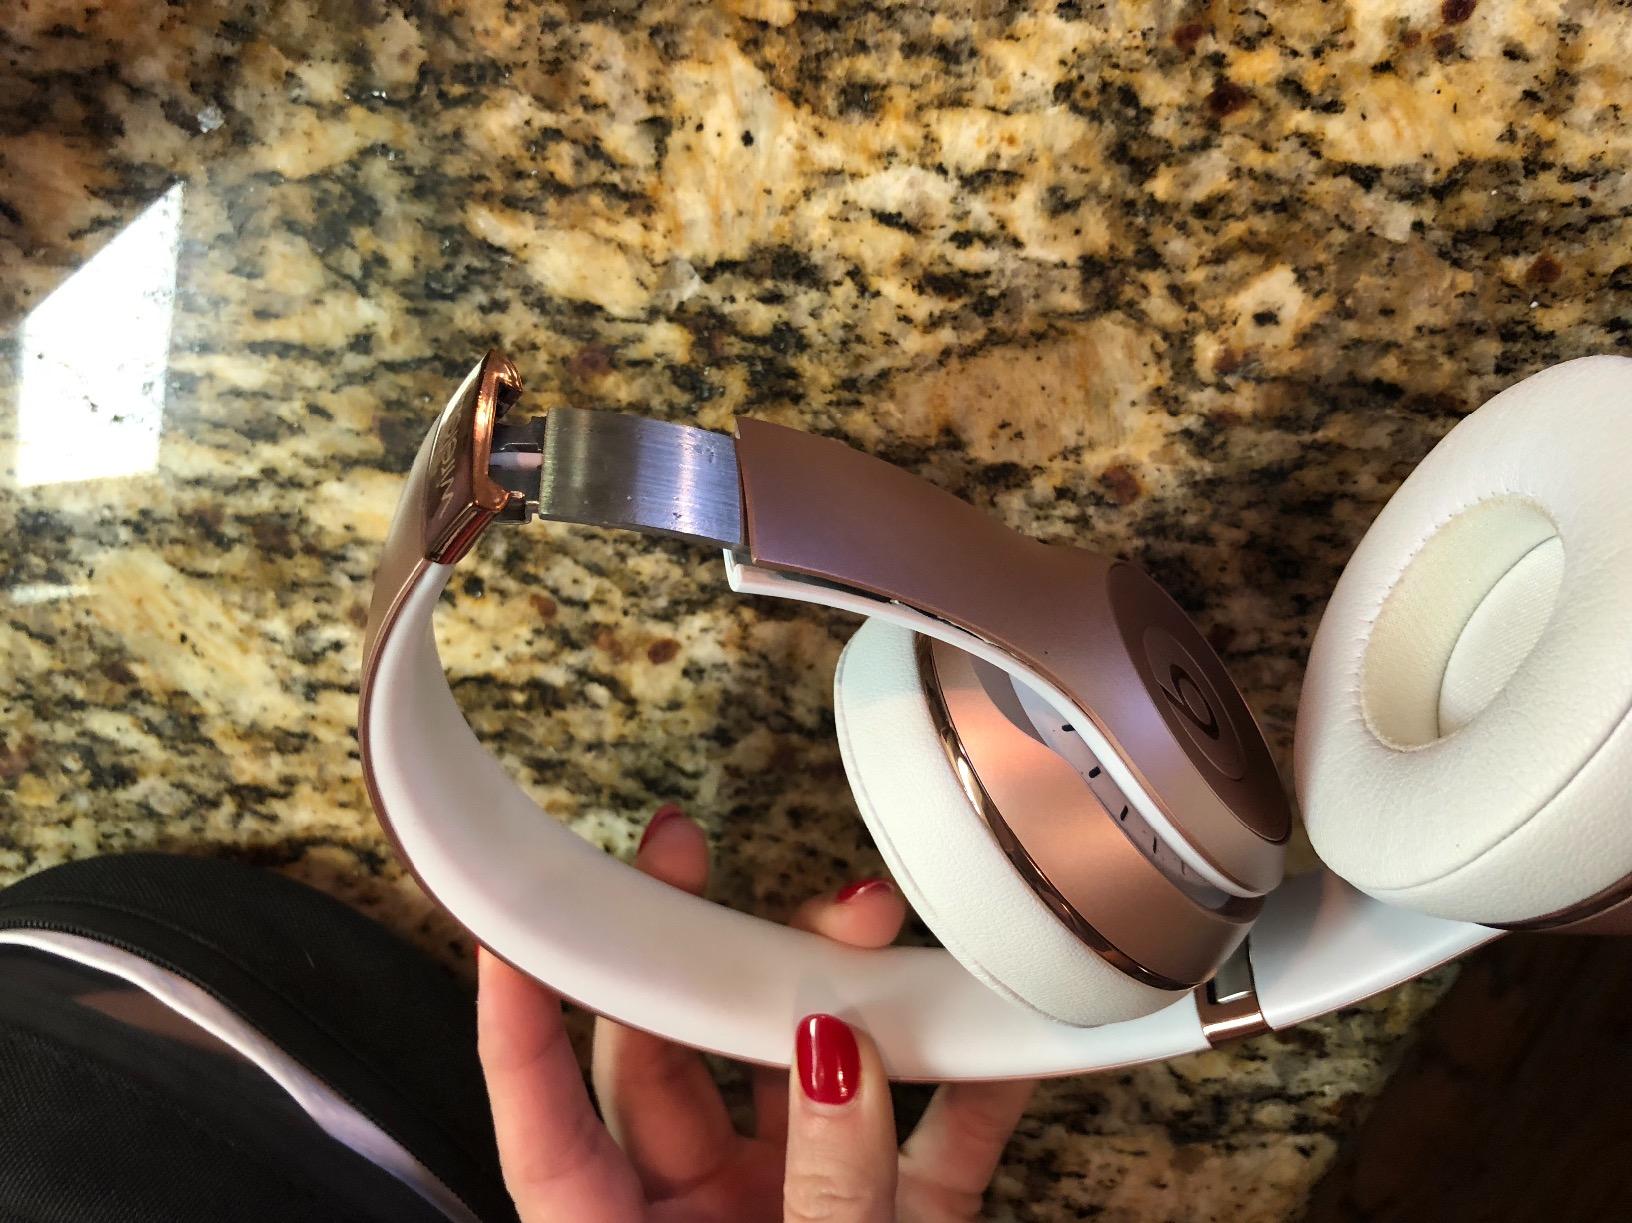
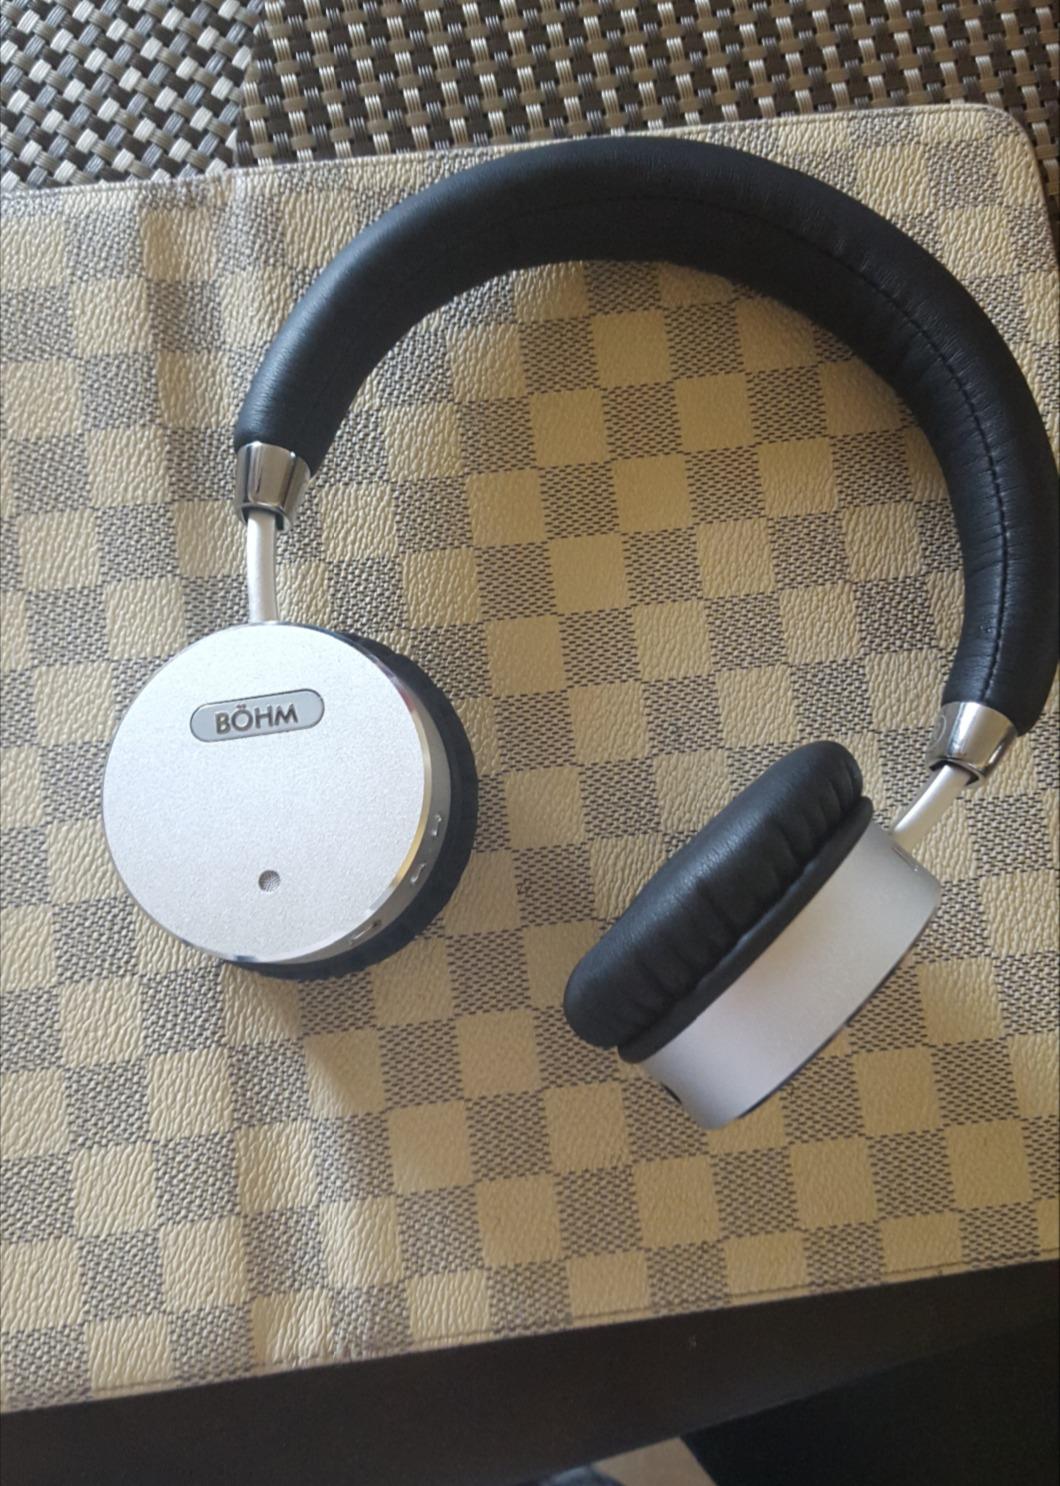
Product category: headphones
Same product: no